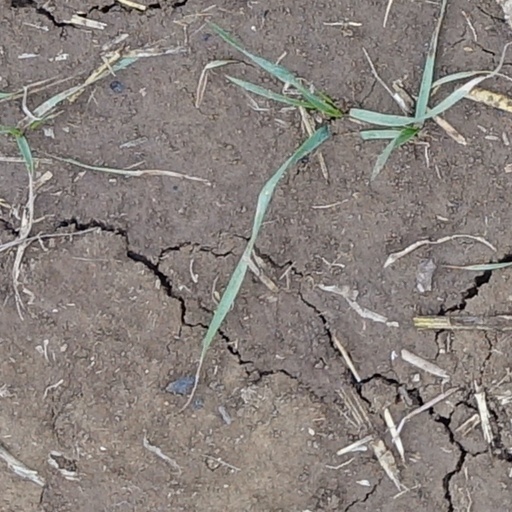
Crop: wheat